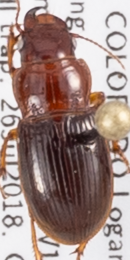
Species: Cratacanthus dubius
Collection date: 2018-07-26
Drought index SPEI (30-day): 0.188
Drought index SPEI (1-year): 0.248
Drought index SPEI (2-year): -0.362